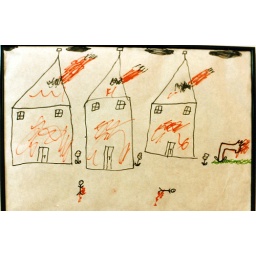
from a little boy or girl from Mostar, Bosniataken in 1995 in an orphanotrophy..